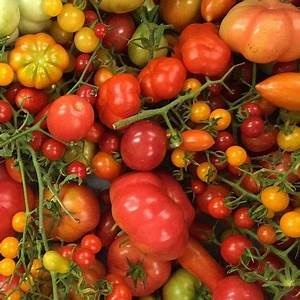
Label: tomato